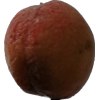
Label: peach